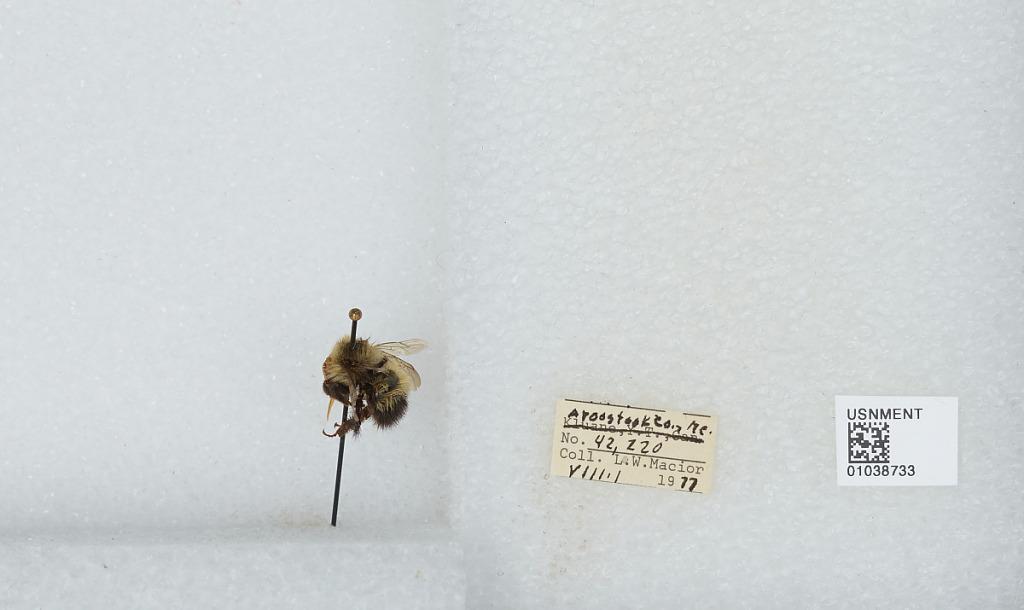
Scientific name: Bombus (Pyrobombus) vagans vagans Smith
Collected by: L. Macior
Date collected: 1977-8-1
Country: United States
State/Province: Maine
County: Aroostook
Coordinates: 46.65, -68.58